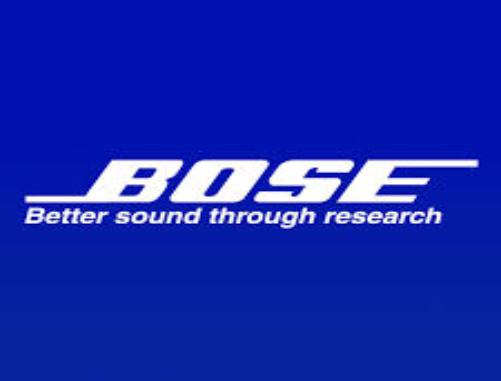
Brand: BOSE
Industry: Clothes